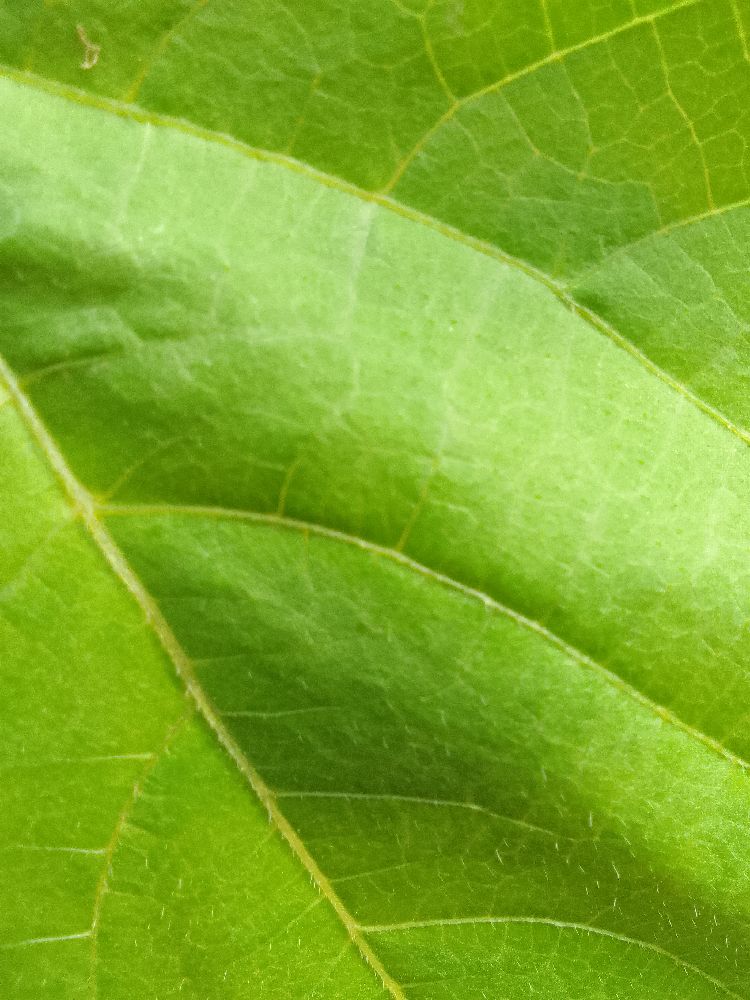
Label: healthy